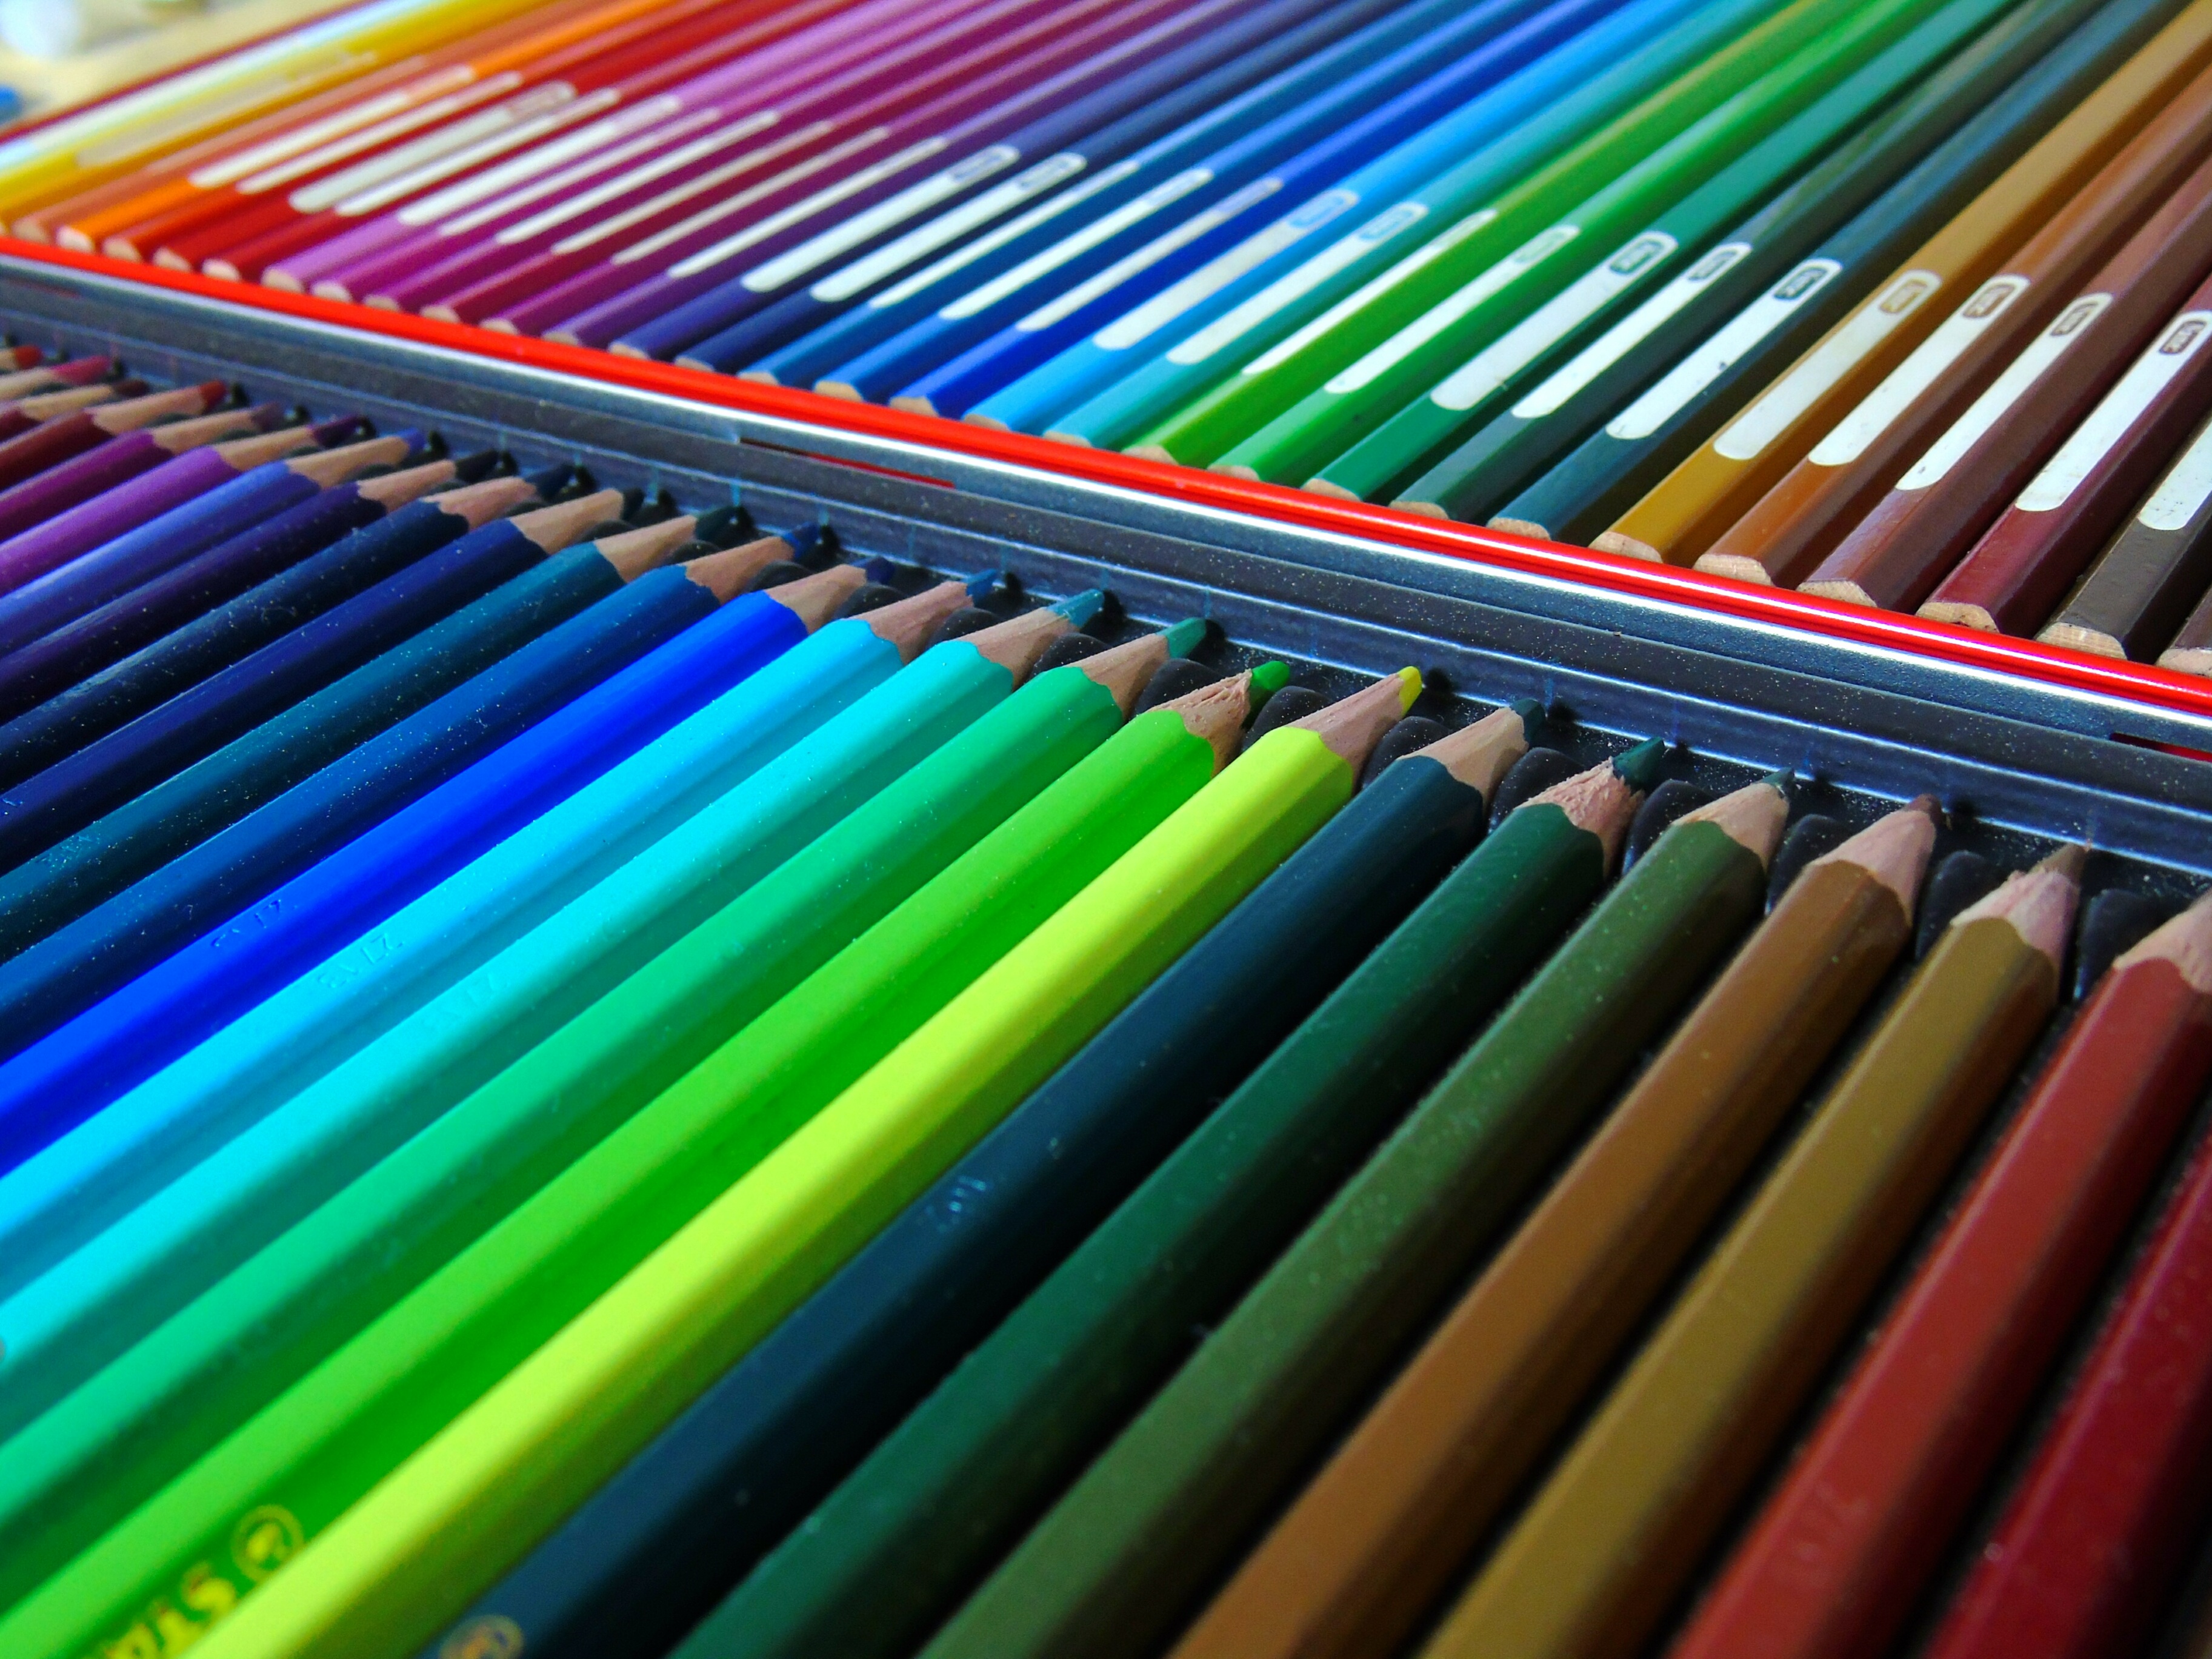
pencil, line, color, macro, paint, colorful, art, pens, school, draw, colored pencils, colour pencils, wooden pegs, cue stick, color series, watercolor pencils